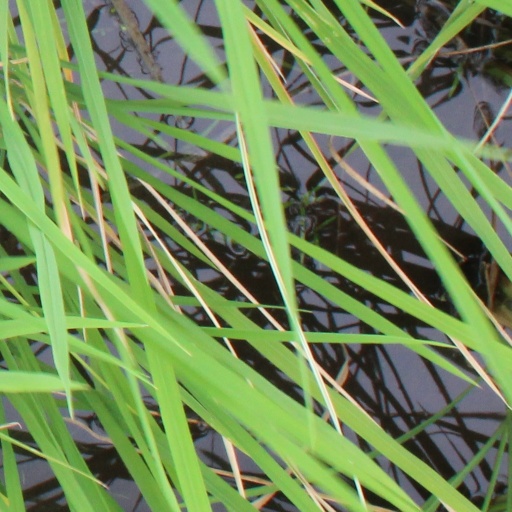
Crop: rice